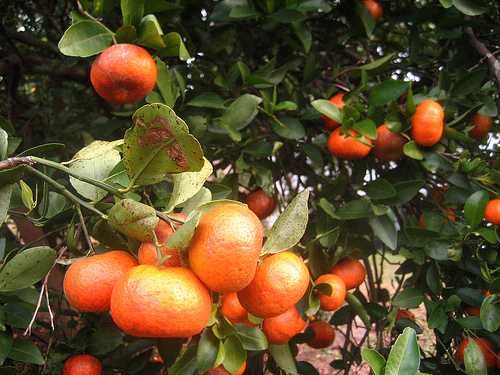
Label: Orange